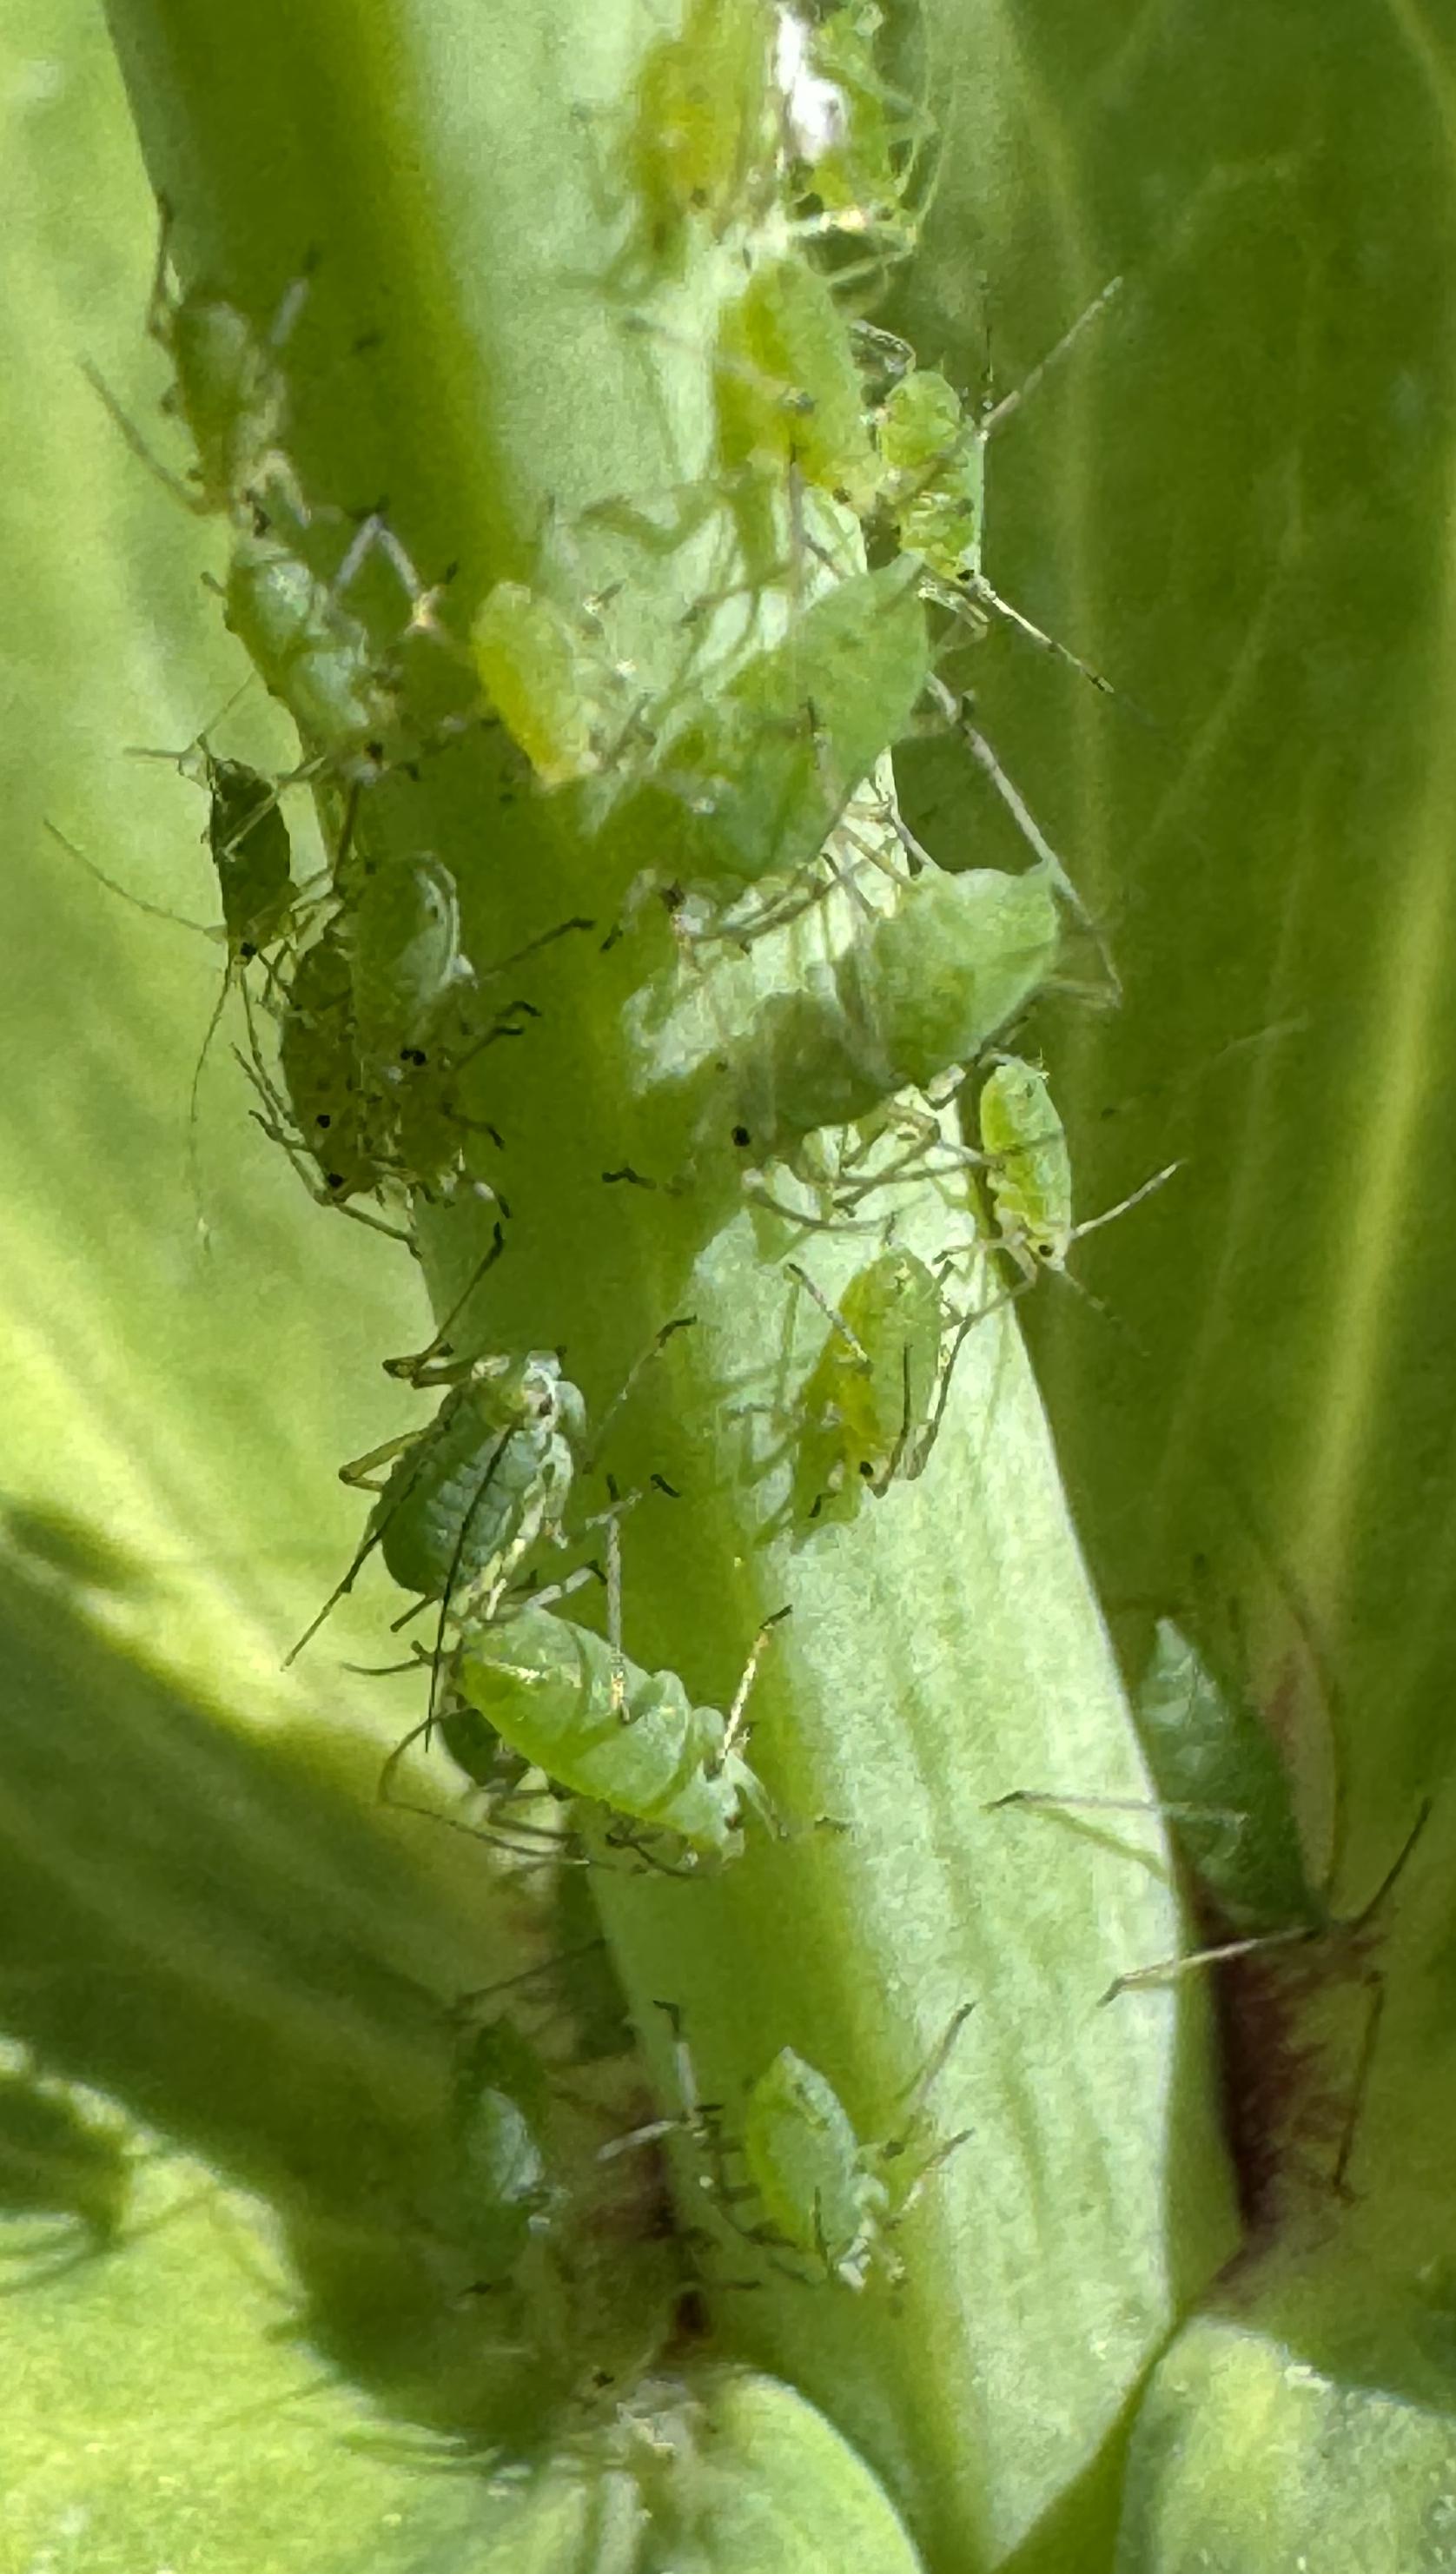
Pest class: pea_aphid